Student orientation

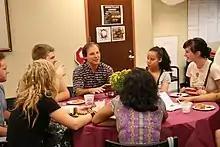
Students and professor in conversation during orientation at Shimer College.

In past years a typical orientation may consist of verbal harassment as well as initiation leading to humiliation. An orientation of freshers in Indonesia is usually called OSPEK for some universities and MOS in middle and high school. Orientations in Indonesia have event organizers consisting of seniors and the presidium of universities. The most basic form of orientation in Indonesia consists of an educational board run and introduction to campus cultural behavior. What makes orientation in Indonesia (for some universities and schools) distinctive to other countries would arguably be the freshmens' requirement to wear unusual accessories or hairstyles (i.e. freshmen were asked to wear hats made of bird's nests, neckties made of folded paper, military hairstyles for male students or intricate braids for females, and the usage of a sack instead of a rucksack). Harsh physical punishments were not uncommon during the Suharto era, and mass media continues to report inhumane activities during those orientations that led to a few cases of death.